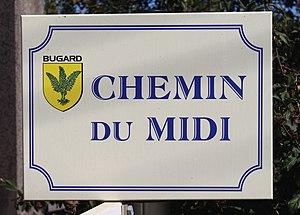
Bugard est une commune française située dans le département des Hautes-Pyrénées, en région Occitanie.